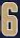
Number: 6